Bonfils Memorial Theatre

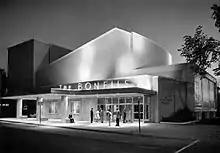
Theatre entrance

The theatre was designed in Art Moderne style by Denver architect John K. Monroe. The one-story structure, covering , was faced in cream-colored brick and trimmed in buff-colored terra cotta and red sandstone. Below the "wing-swept" marquee, a contoured aluminum canopy overhung the entrance.